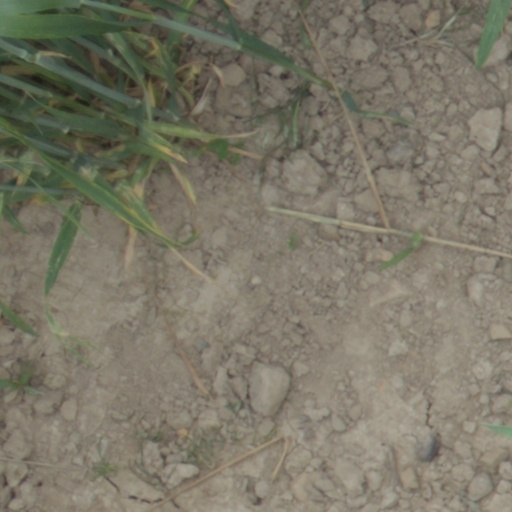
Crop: wheat